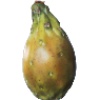
Label: Cactus fruit 1